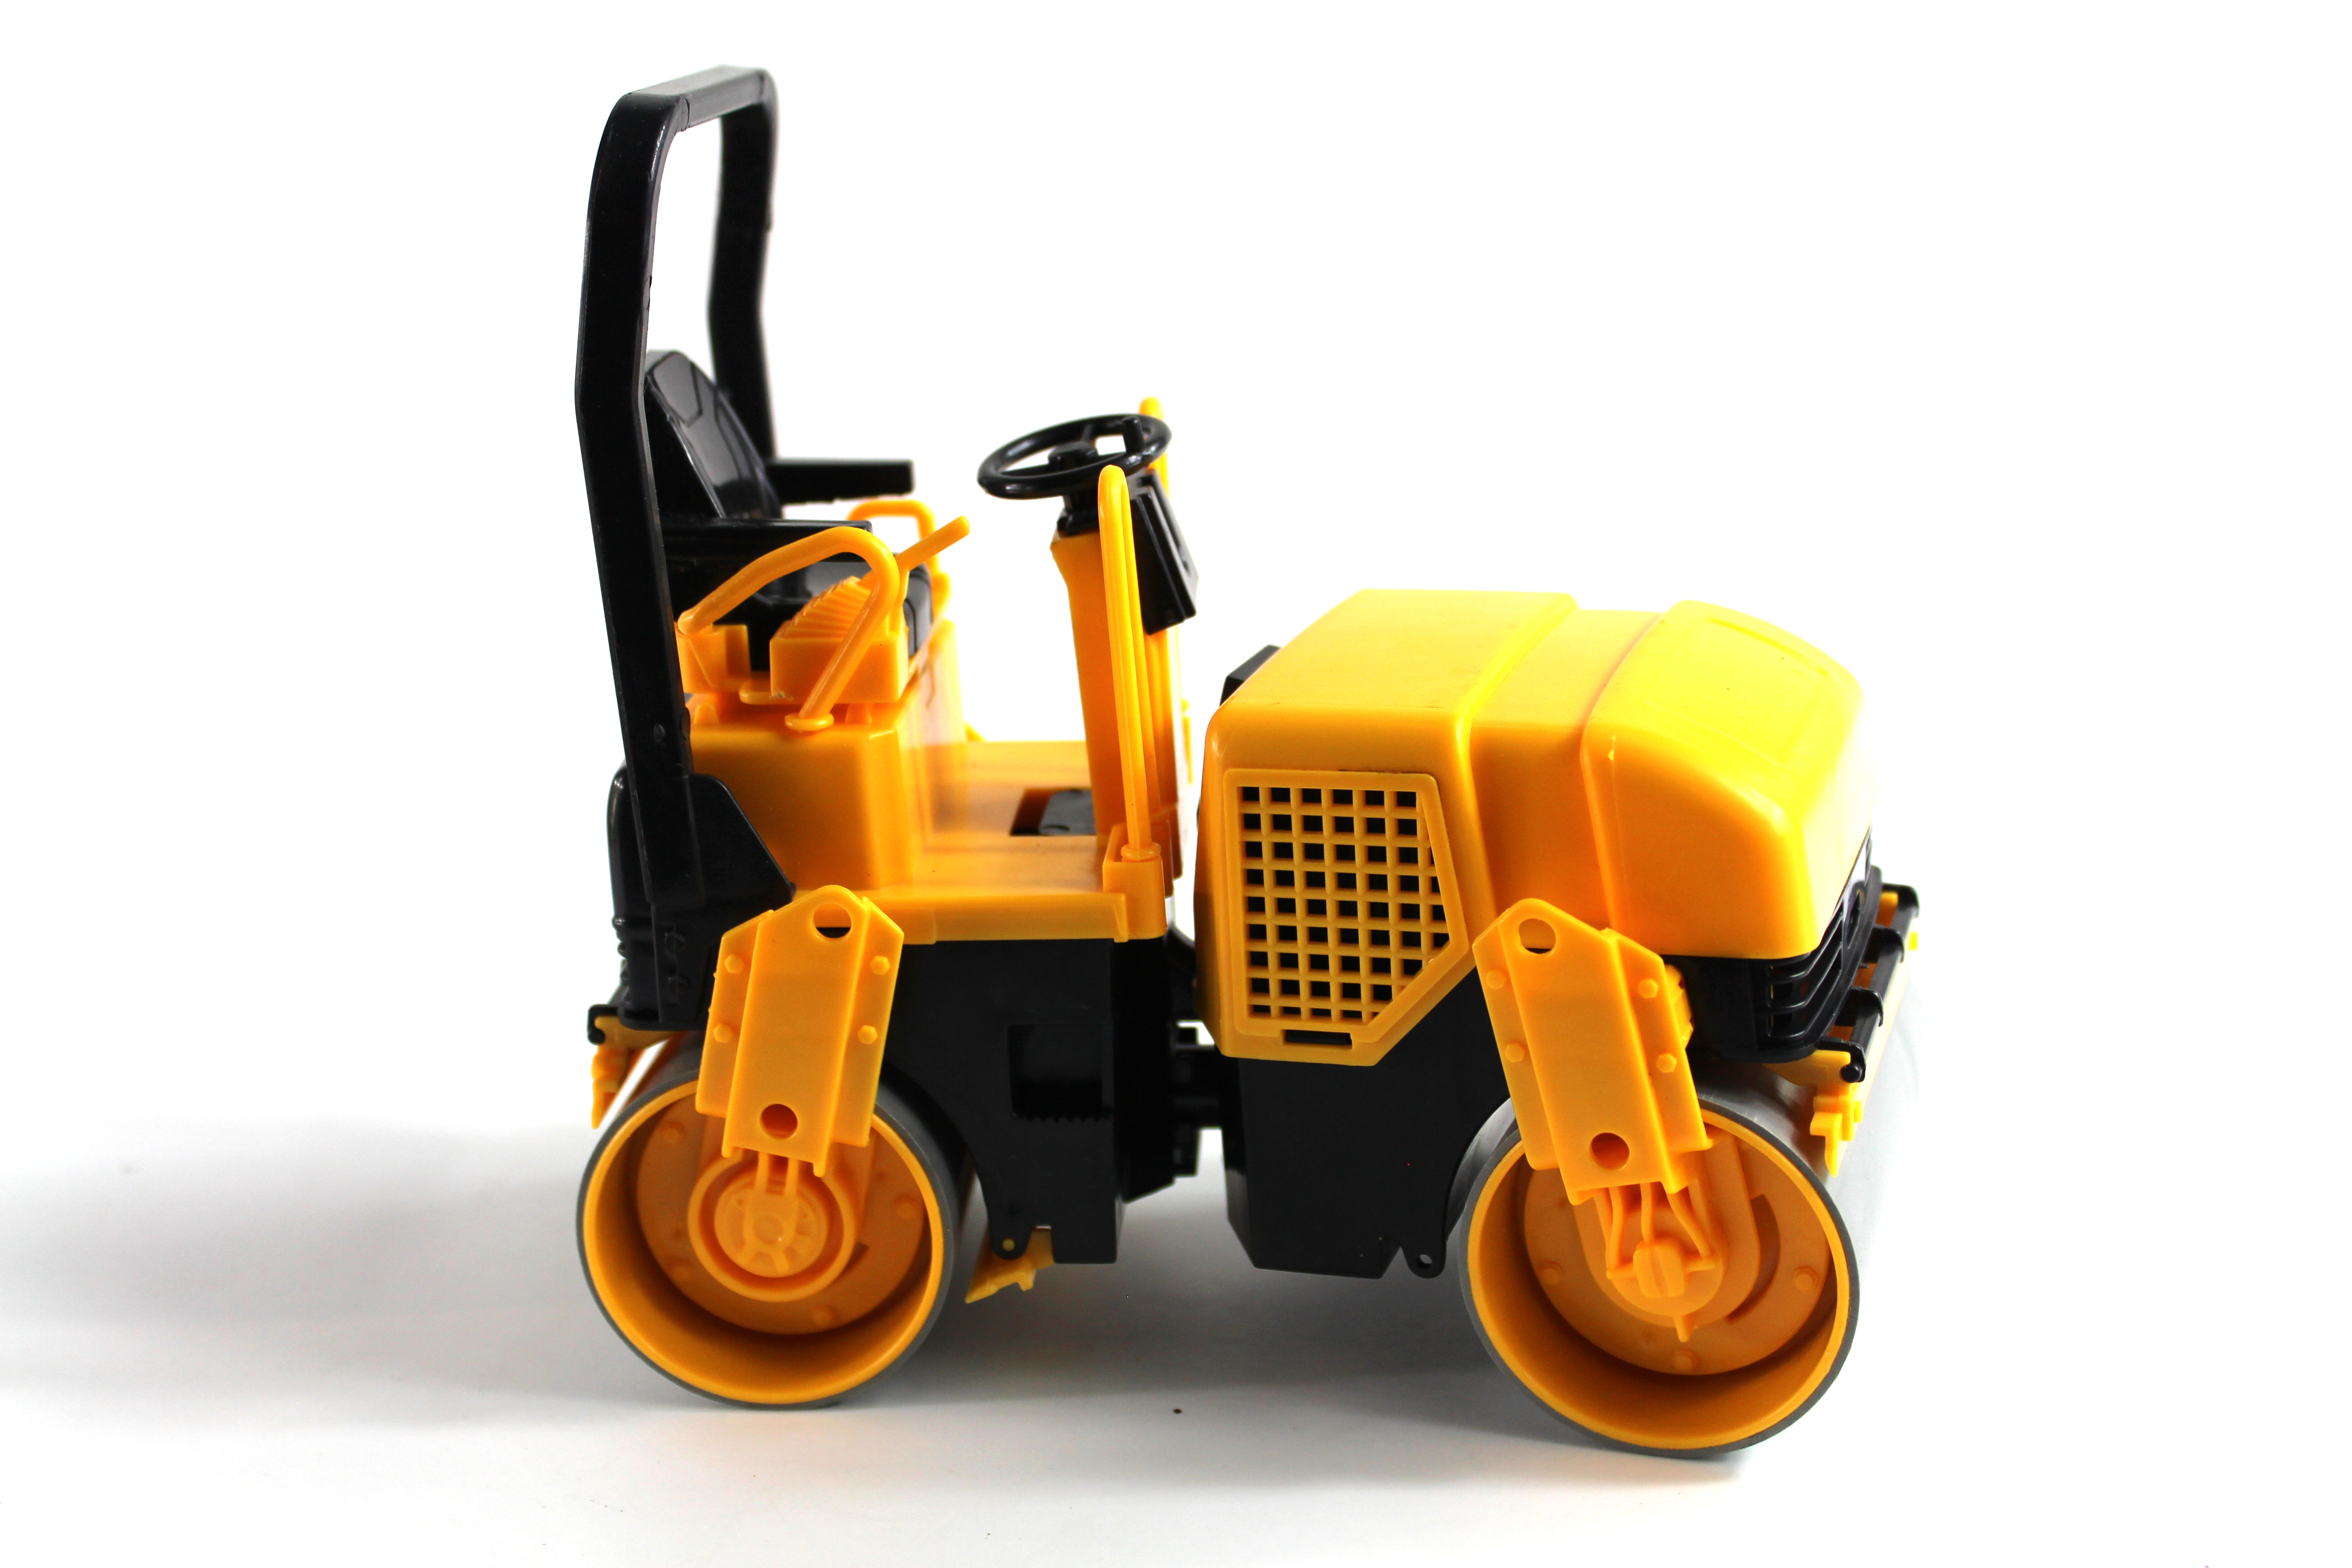
building, bulldozer, business, car, cargo, cement, collection, concrete, construction, crane, design, digger, dump, element, engineering, equipment, excavator, flat, forklift, heavy, hydraulic, icon, illustration, industrial, industry, isolated, loader, lorry, machine, machinery, mixer, mover, orthogonal, power, road, roller, set, shovel, tipper, tool, tractor, traffic, transport, transportation, truck, vector, vehicle, wheel, work, yellow, land vehicle, construction equipment, road roller, toy, compactor, toy vehicle